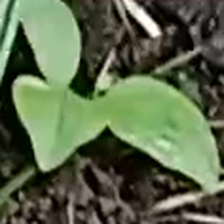
Weed species: Lamber_Quarter_plant(Chenopodium )